Maserati 3500 GT

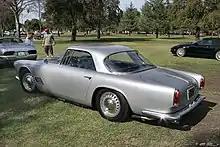

The main development efforts that led to the 3500 GT were carried out in 1956–57, despite the frantic activity required by Maserati's participation in the Formula 1 world championship. Alfieri modified the 350S's engine to suit a touring car, e.g. by switching to a wet sump oil system and changing the engine accessories. He also made several business trips to the United Kingdom in order to contact components suppliers. None were found in Italy, as Italian taxation system and the industry structure forced manufacturers to design every part in-house; a daunting task for small companies like Maserati. Thus the 3500 GT alongside Italian Weber carburettors and Marelli ignition, used many British-made components such as a Salisbury rear axle, Girling brakes and Alford & Alder suspension parts.